Maxim Katz

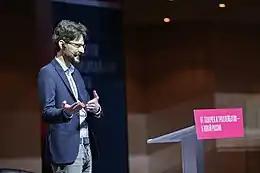
Maxim Katz at a congress of candidates for municipal deputies of the United Democrats project, 2017

Katz was born in Moscow, Russia to a Jewish father and an ethnically Russian mother. In 1993, he immigrated to Israel with his family. He returned to Russia in 2001.